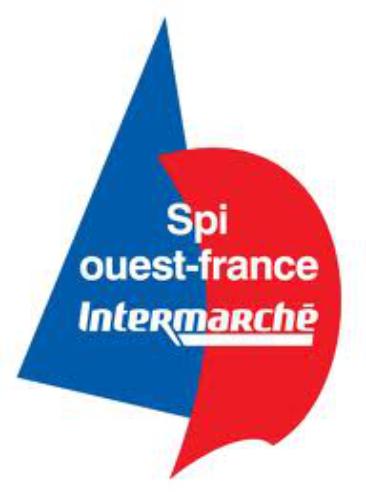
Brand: Intermarche
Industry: Necessities